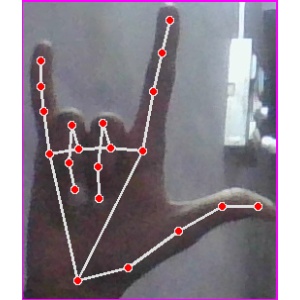
अक्षर: व